Nuevo Santander

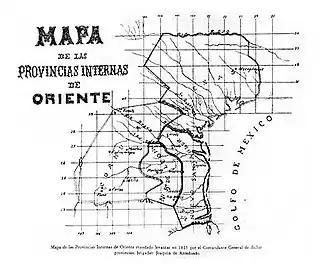
Map of New Spain along the Gulf of Mexico

Nuevo Santander (New Santander) was a region of the Viceroyalty of New Spain, covering the modern Mexican state of Tamaulipas and extending into modern-day southern Texas in the United States.